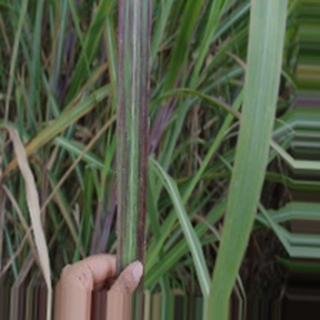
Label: sugarcane_bacterial_blight